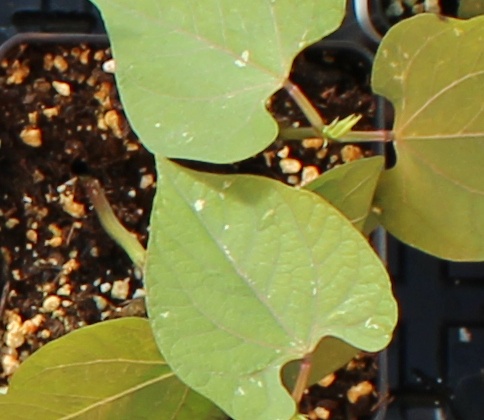
Label: Blackbean